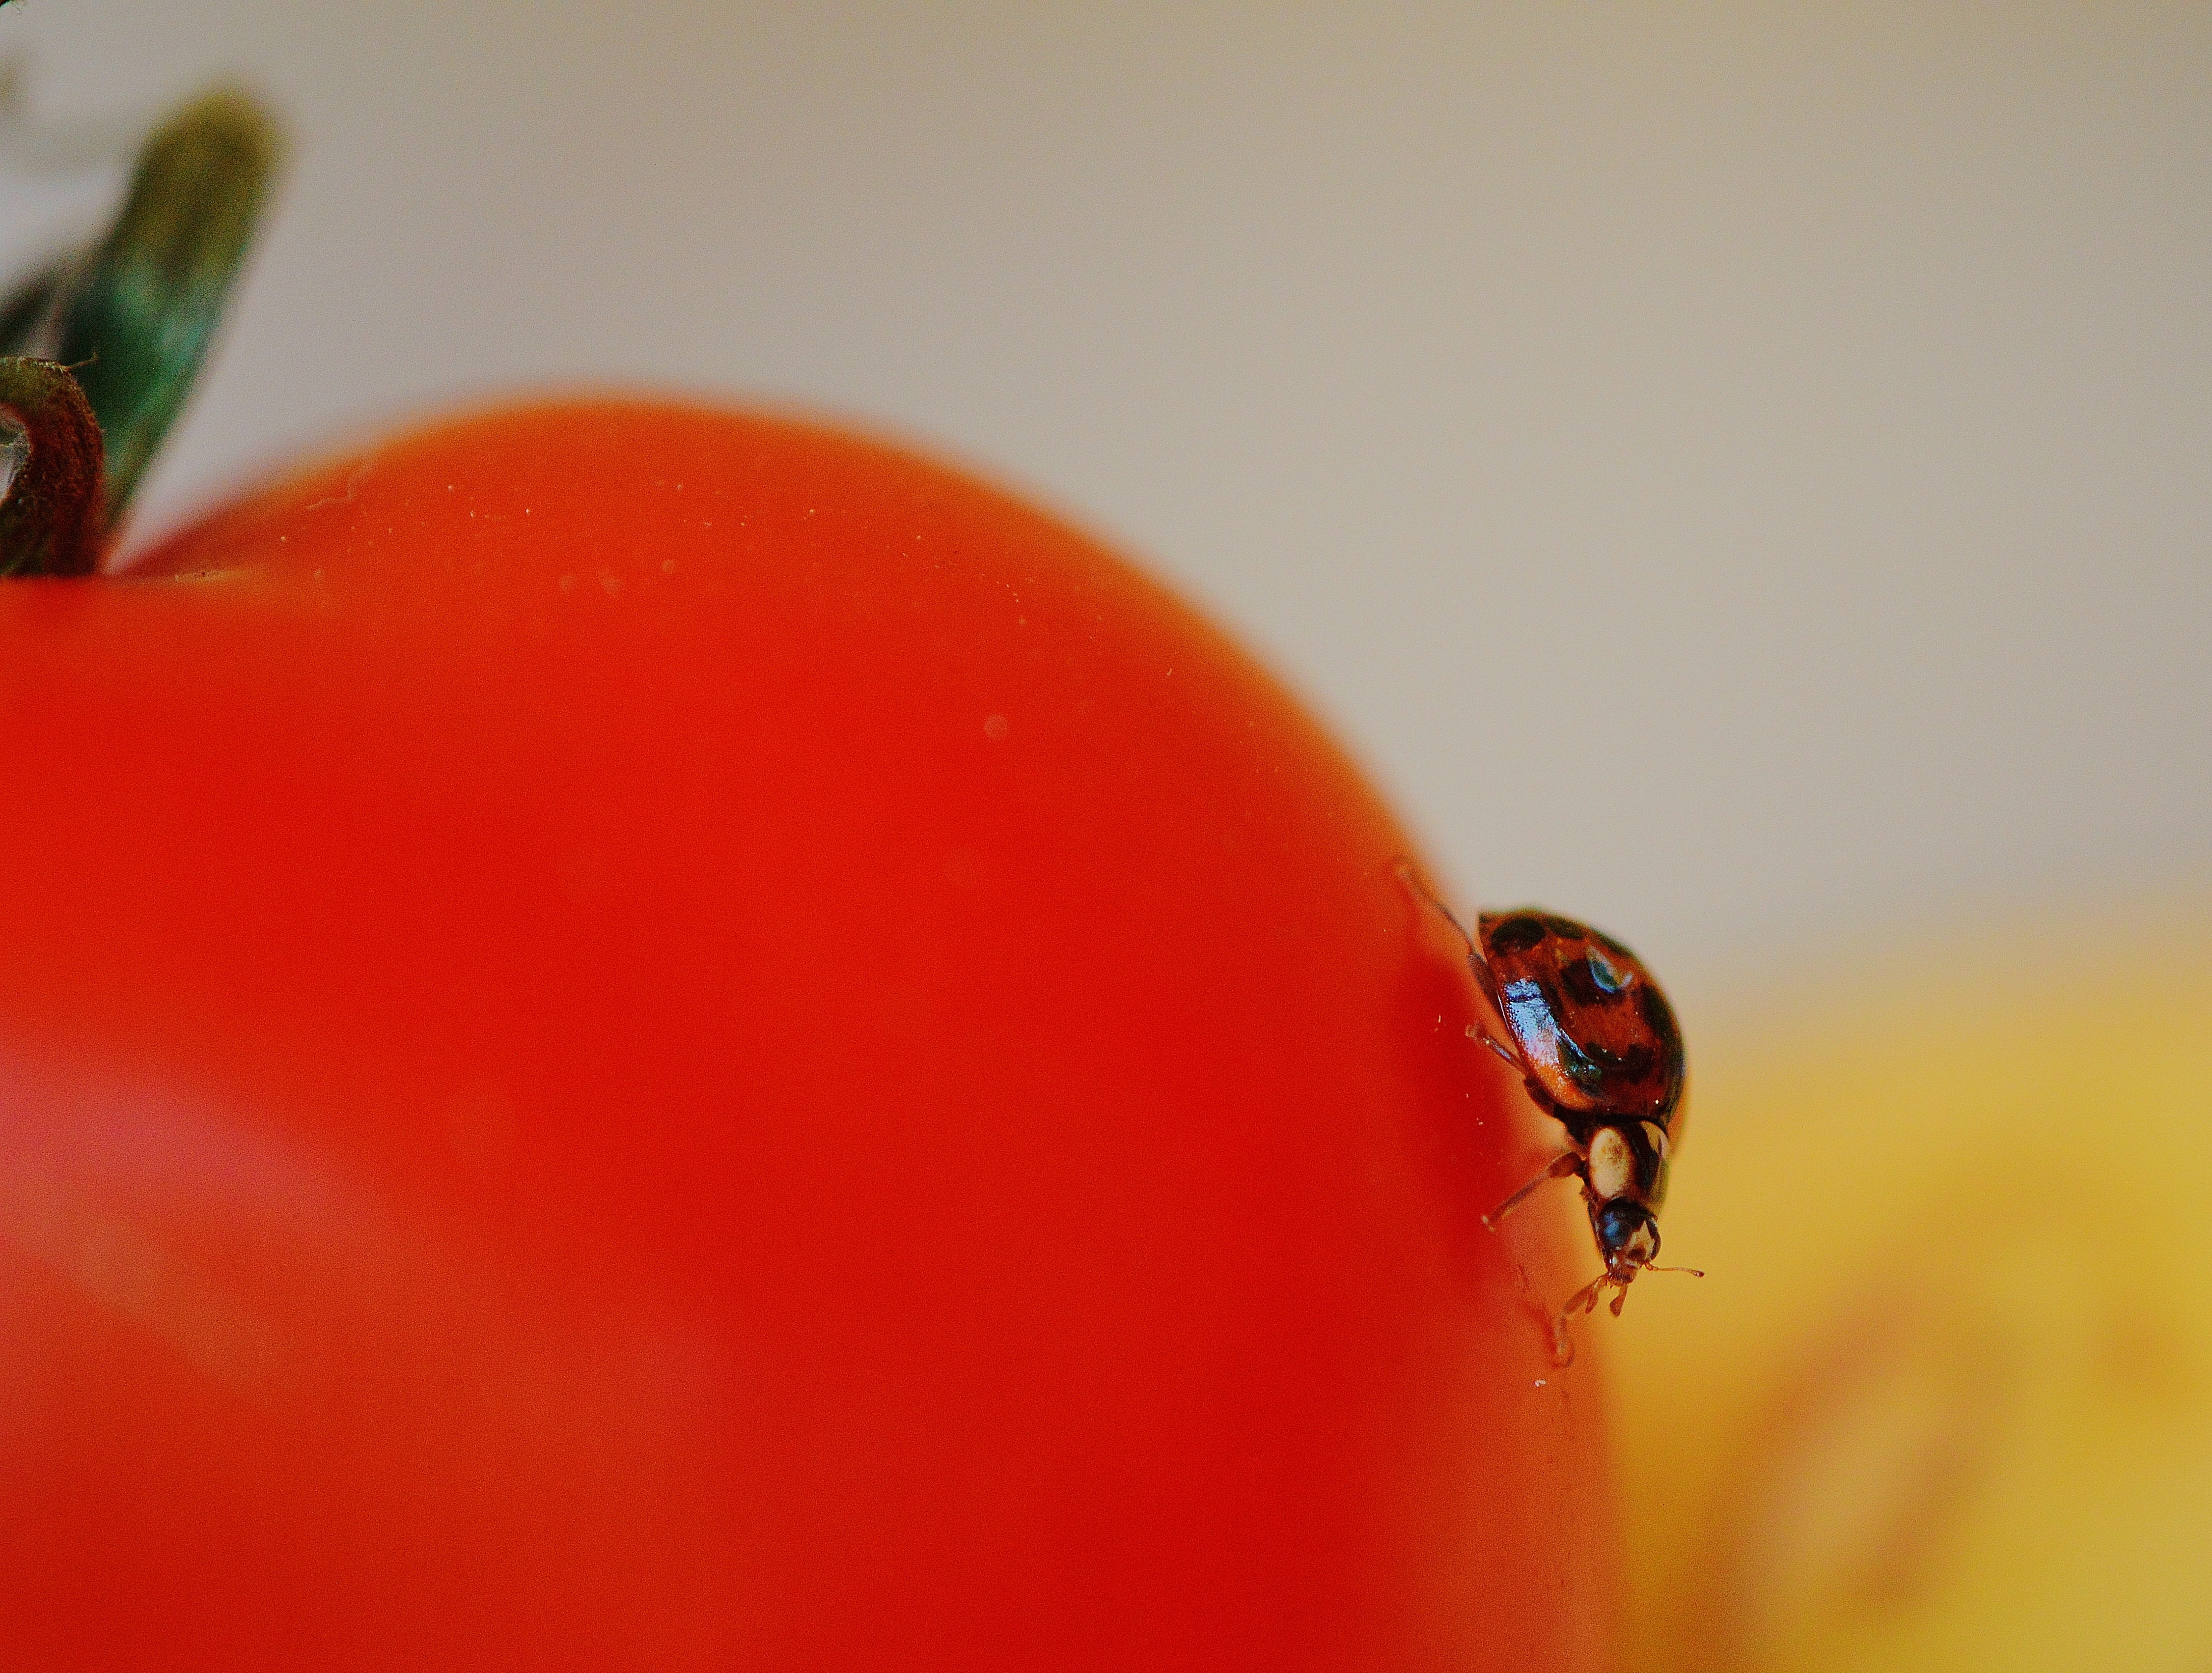
photography, animal, orange, food, red, insect, ladybug, close, ladybird, tomato, close up, pest, beetle, macro photography